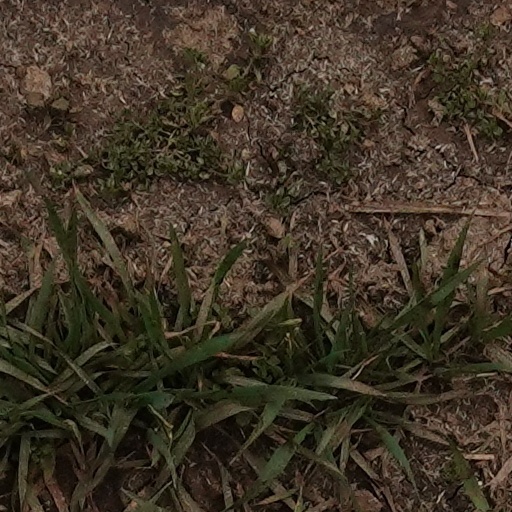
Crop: wheat